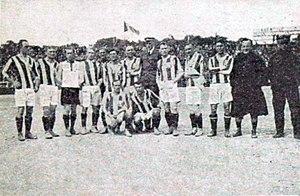
L'équipe de football de Tchécoslovaquie, victorieuse des Jeux Interalliés en 1919.
Les Jeux interalliés sont une compétition multisports internationale organisés par les Alliés de la Première Guerre mondiale en 1919 à Paris.
L'équipe de Tchécoslovaquie de football, créée en 1920 et dissoute en 1993, est la sélection de joueurs tchécoslovaques représentant le pays dans les compétitions internationales de football masculin, sous l'égide de la Fédération tchécoslovaque de football.